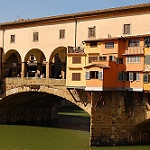
Label: buildings